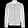
Label: Coat